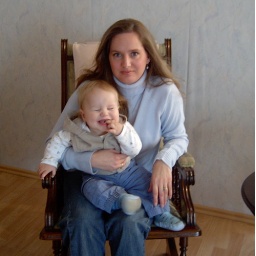
Ahmet giggling and sitting on my lap in our rocking chair